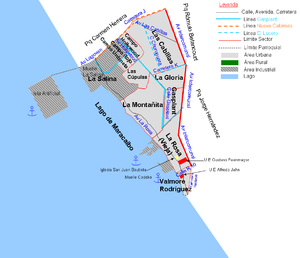
La Rosa est l'une des neuf paroisses civiles de la municipalité de Cabimas dans l'État de Zulia au Venezuela. Elle est l'une des paroisses civiles urbaines du chef-lieu de la municipalité de Cabimas avec celles d'Ambrosio, Carmen Herrera et Germán Ríos Linares.